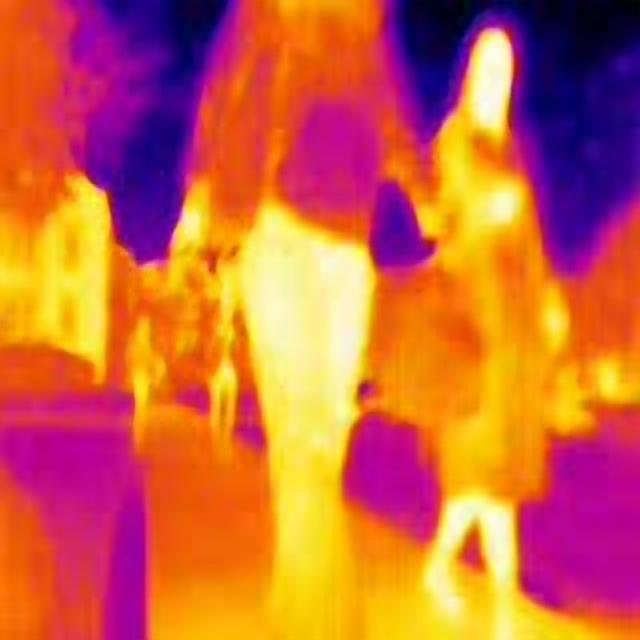
Detected objects:
label: person
label: person
label: person
label: person